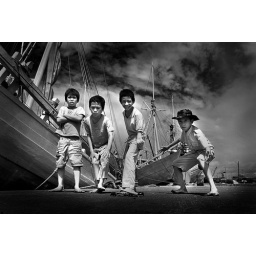
paotere boys in infra red